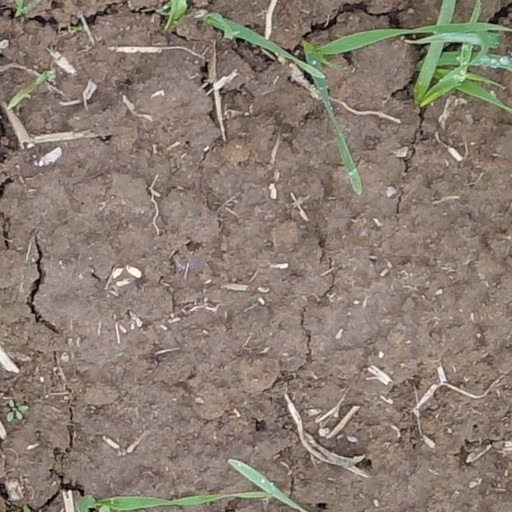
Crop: wheat